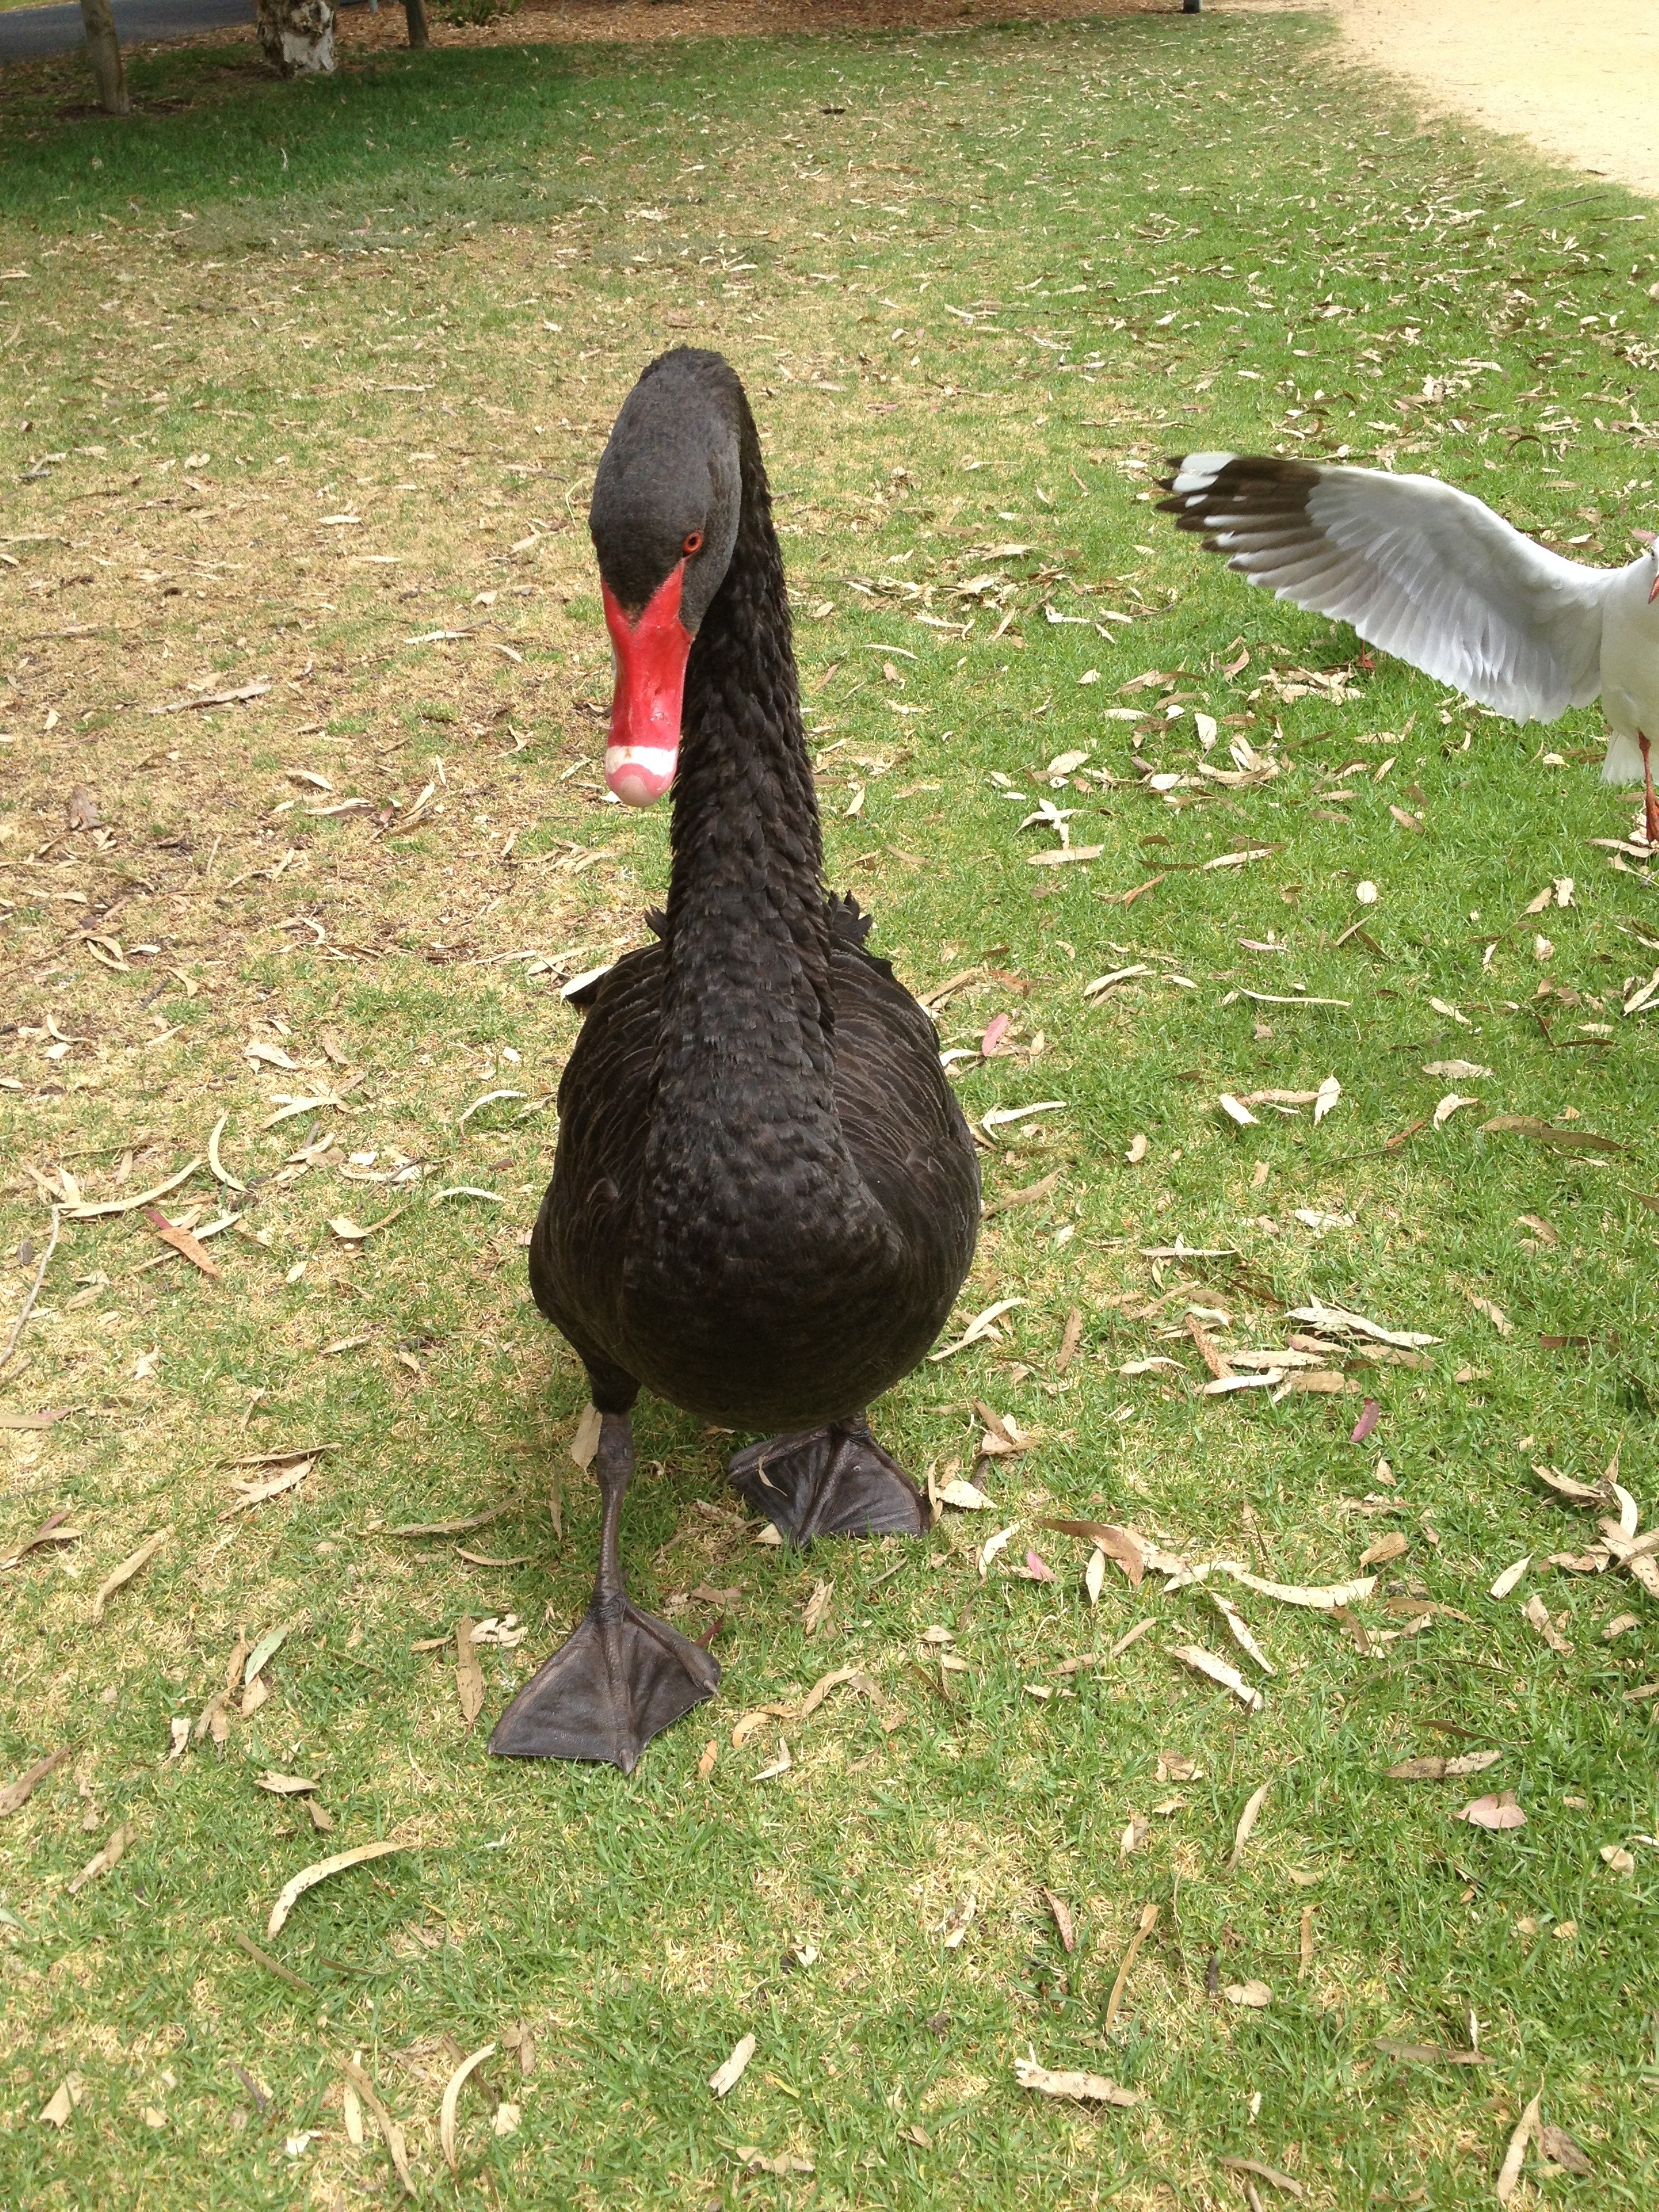
bird, wildlife, beak, fowl, fauna, swan, duck, goose, vertebrate, waterfowl, water bird, ducks geese and swans